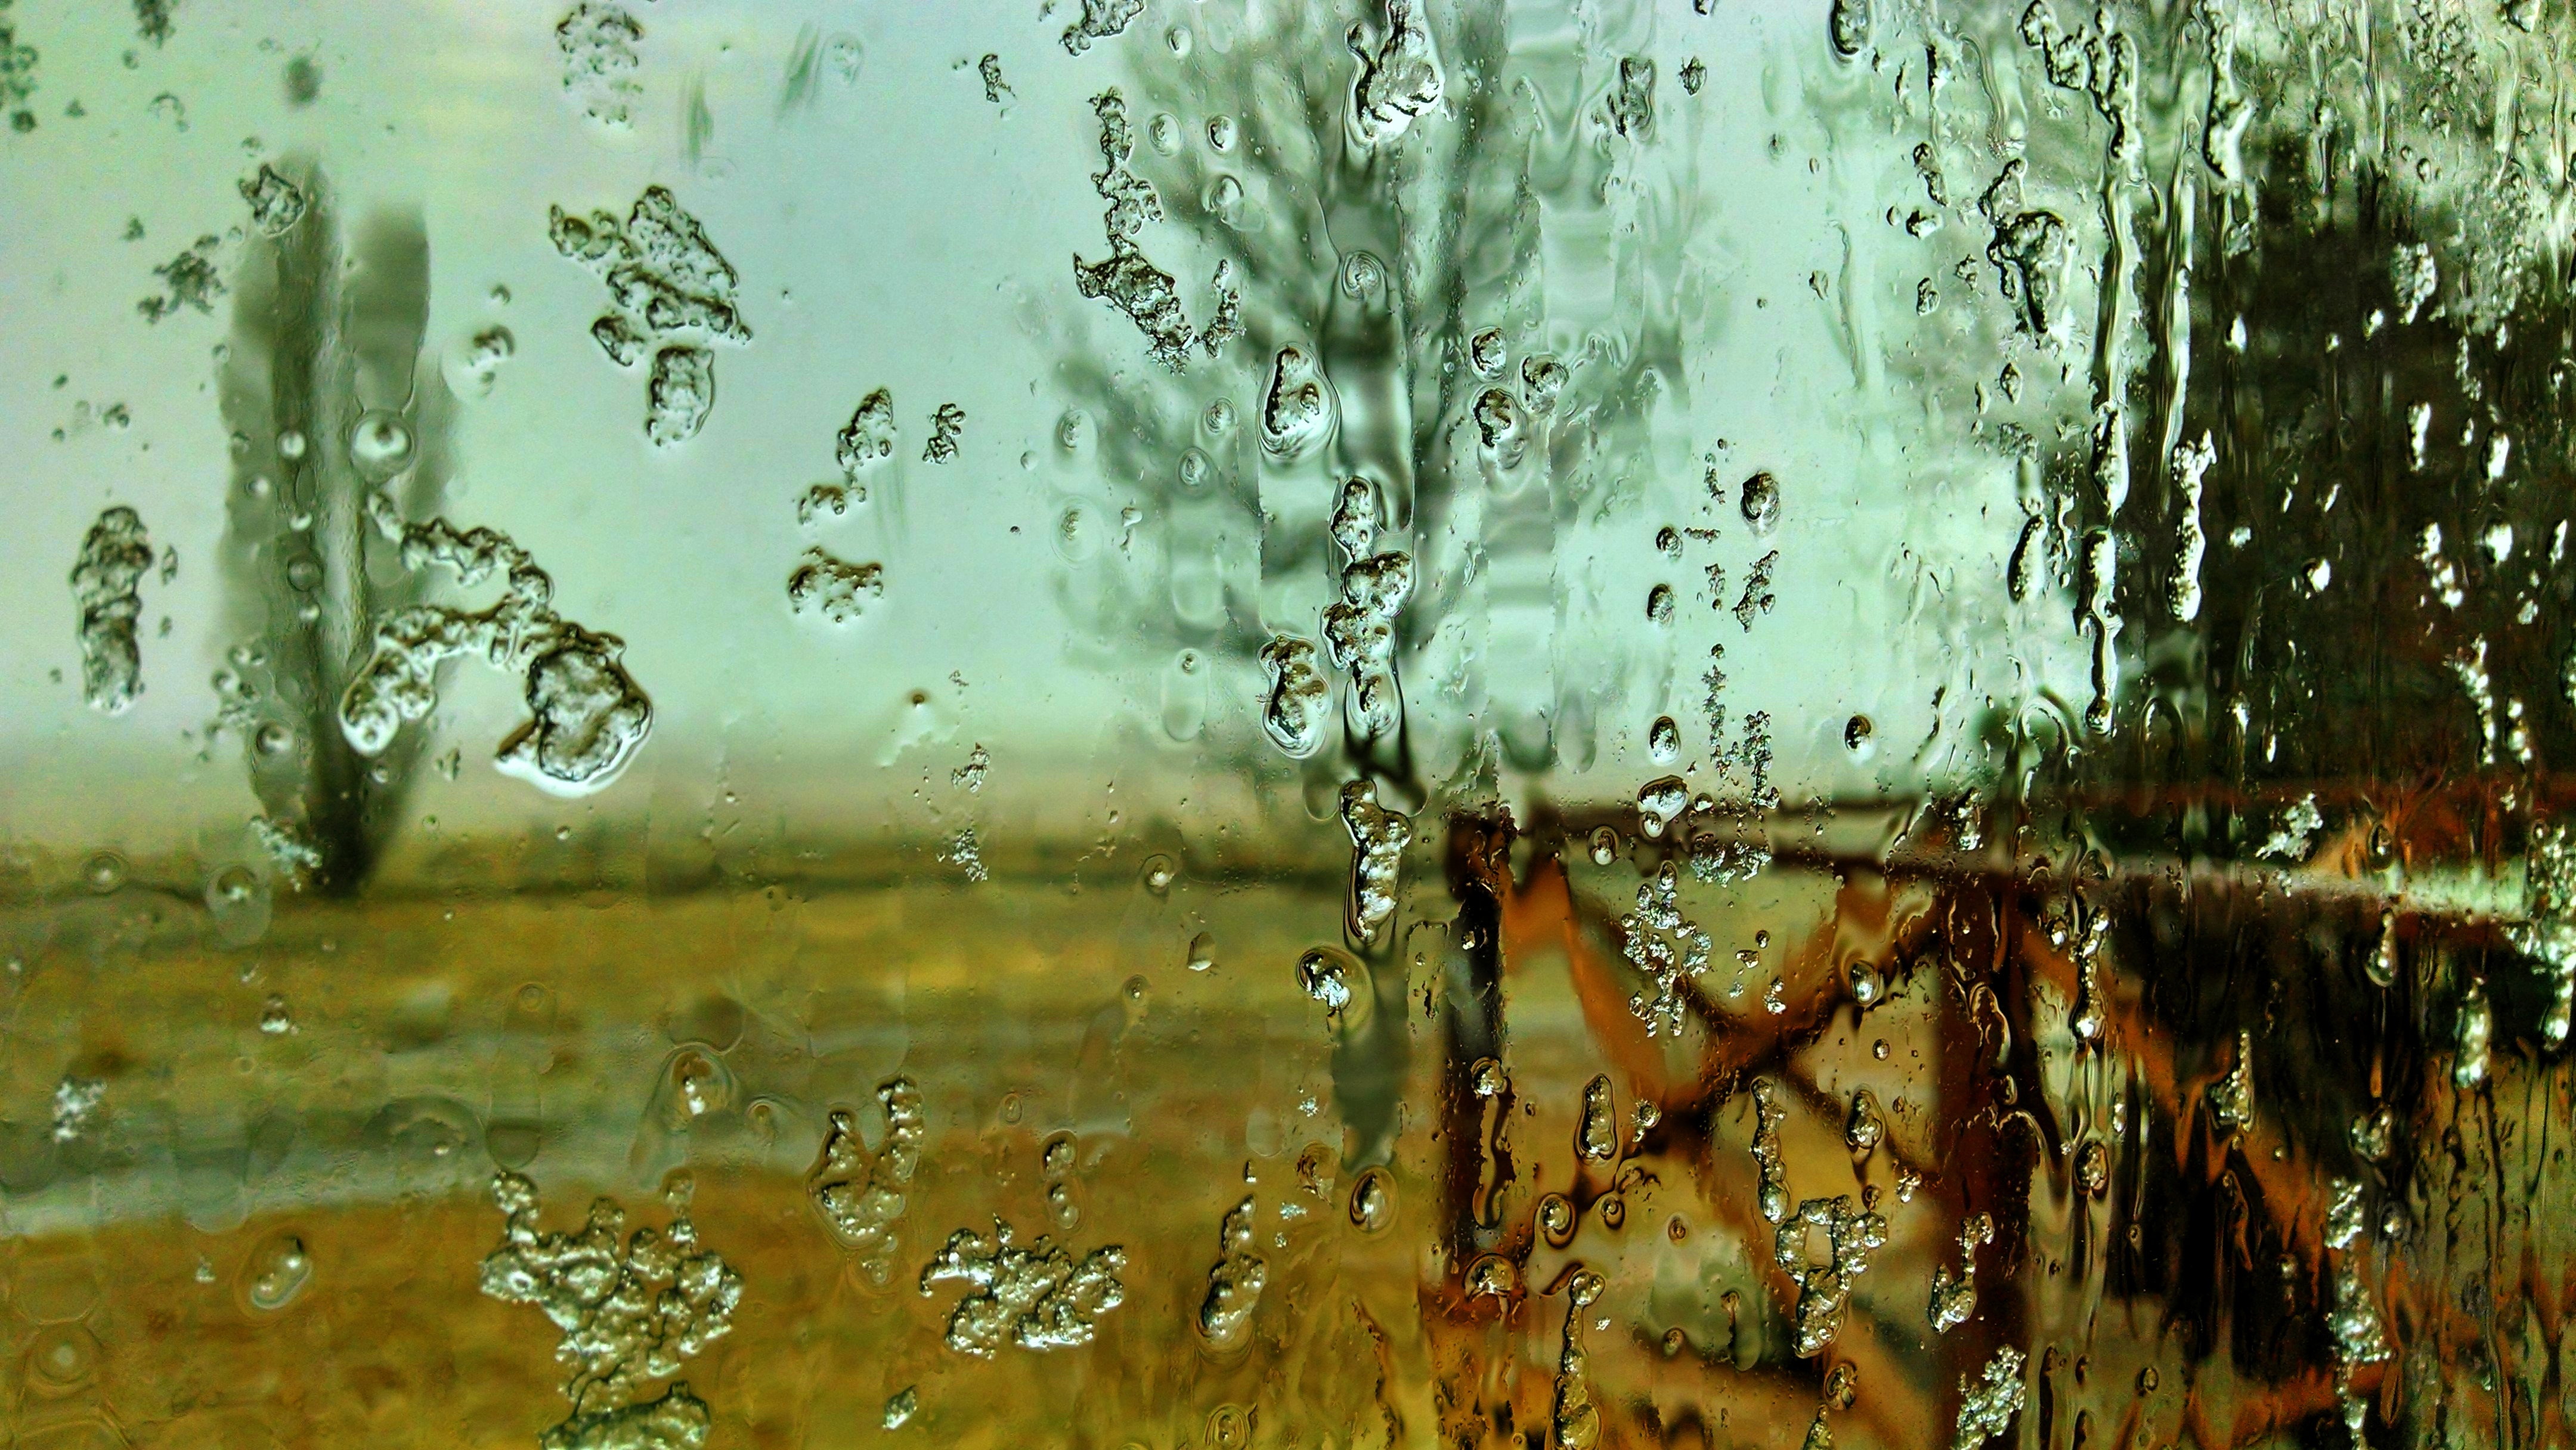
tree, water, nature, forest, swamp, branch, droplet, liquid, plant, sunlight, texture, leaf, window, glass, frost, wet, green, reflection, autumn, weather, blue, season, drip, surface, transparent, wetland, woodland, habitat, natural environment, woody plant